Sari

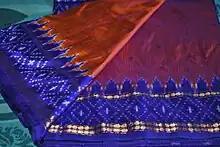
Sambalpuri sari

Sometimes the saris were further decorated, after weaving, with various sorts of embroidery. "Resham" work is embroidery done with coloured silk thread. "Zardozi" embroidery uses gold and silver thread, and sometimes pearls and precious stones. Cheap modern versions of "zardozi" use synthetic metallic thread and imitation stones, such as fake pearls and Swarovski crystals.